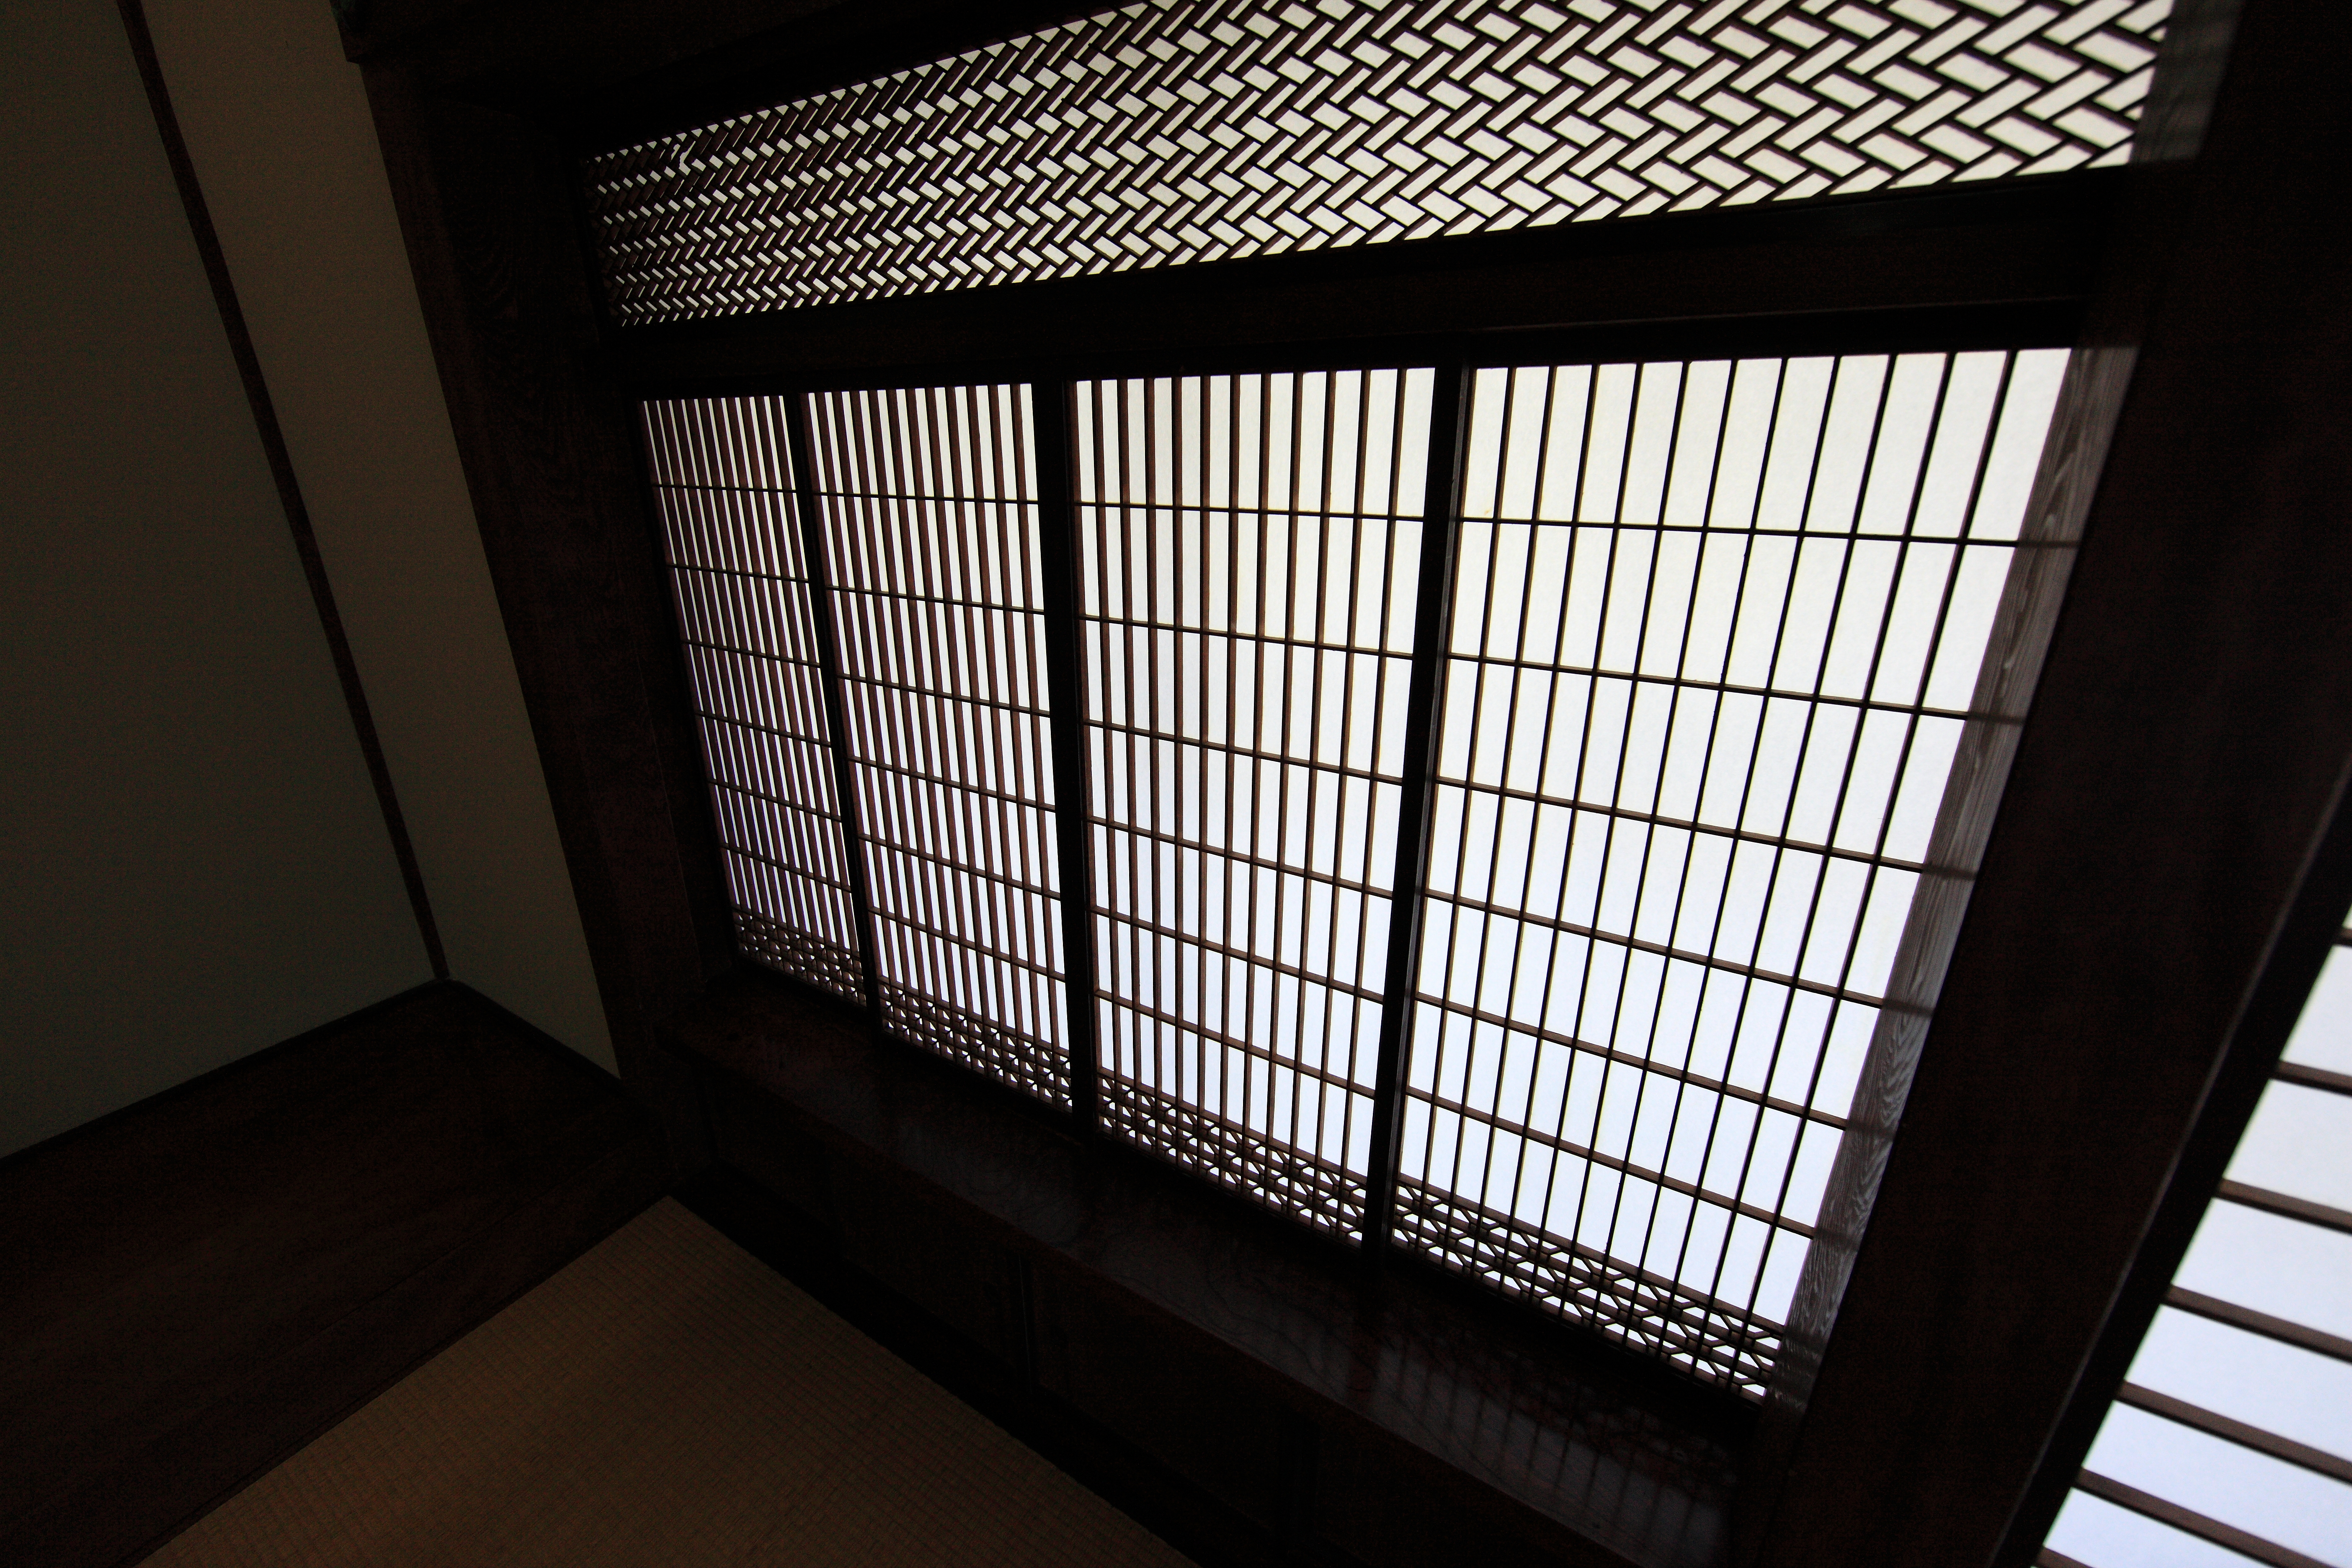
light, architecture, house, interior, window, old, home, shop, high, ancient, peninsula, residence, lighting, cage, interior design, cool image, design, japanese, 5d, style, hires, markii, traditional, hi, res, resolution, canonef14mmf28liiusm, sliding, partition, izu, daylighting, window covering